The arts

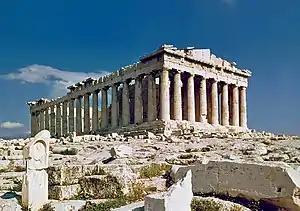
The Parthenon on top of the Acropolis, Athens, Greece

Architecture is the art and science of designing buildings and structures. A wider definition would include the design of the built environment, from the macro level of urban planning, urban design, and landscape architecture, to the micro level of creating furniture. Architectural design usually must address feasibility and cost for the builder, as well as function and aesthetics for the user.